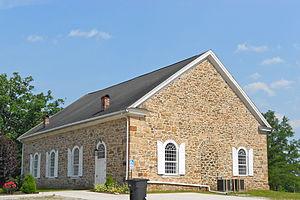
Straban Township est un township, situé dans le comté d'Adams, en Pennsylvanie, aux États-Unis. En 2010, il comptait une population de 2 580 habitants. Le siège du township est situé à Gettysburg.